Prees

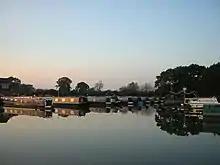
Evening over Whixall Marina

Prees was the intended destination of an arm of the Ellesmere Canal. However, the arm was only completed as far as Quina Brook. The arm is now known as the Prees Branch of the Llangollen Canal, and is navigable for about a mile to Whixall Marina; the following 3/4 mile is still followable on the towpath as it passes through Prees Branch Canal Nature Reserve.